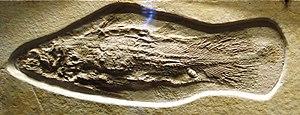
Les Coelacanthiformes, Cœlacanthiformes, ou Cœlacanthes sont un ordre de poissons sarcoptérygiens. Il en existe de nombreux fossiles et deux espèces vivantes connues du genre Latimeria. Ils n'ont que peu évolué morphologiquement depuis 350 millions d'années et ressemblent aux ancêtres aquatiques des vertébrés terrestres. Ils possèdent une poche de gaz avec des parois épaisses qui est le vestige d'un poumon ancestral utilisé lorsque leurs ancêtres vivaient non pas dans les grands fonds, à 100 m ou plus, mais plus proche de la surface, tant dans les eaux marines que douces. Cette caractéristique, ainsi que la forme et le mouvement de ses nageoires l'ont souvent vu qualifier — à tort — de « fossile vivant » ; il est à noter que les appellations, plus techniques, de forme panchronique ou forme transitionnelle, sont tout aussi fautives.